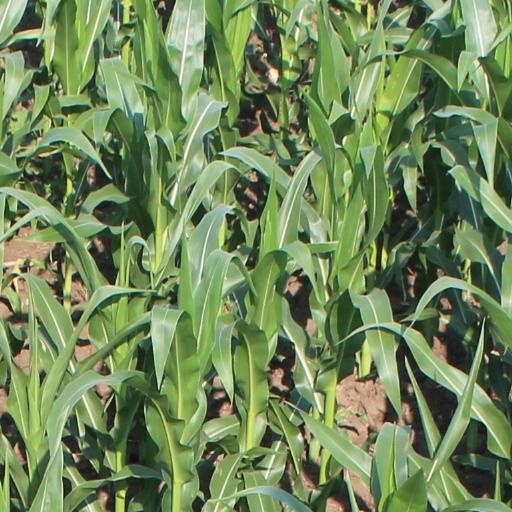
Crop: maize; corn